Zinzendorf family

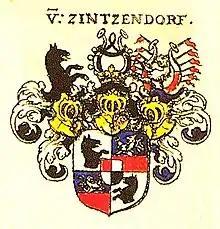
Coat of arms of the House of Zinzendorf and Pottendorf, belonging to both Austrian and German nobility (1605)

The House of Zinzendorf and Pottendorf was the name of an old and important noble family whose origins are in Austria. It is not to be mistaken with the princely House of Sinzendorf, as the two don't share same ancestry.